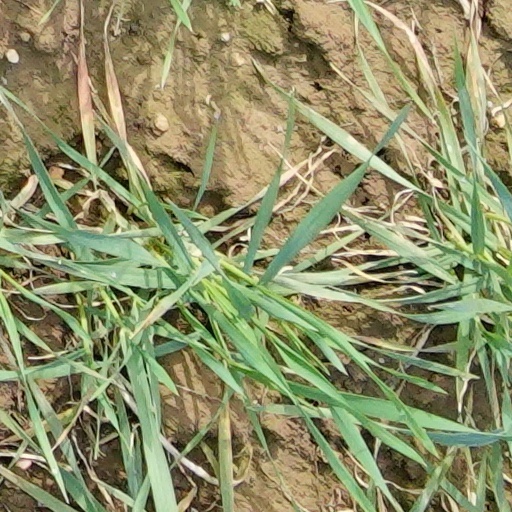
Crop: wheat